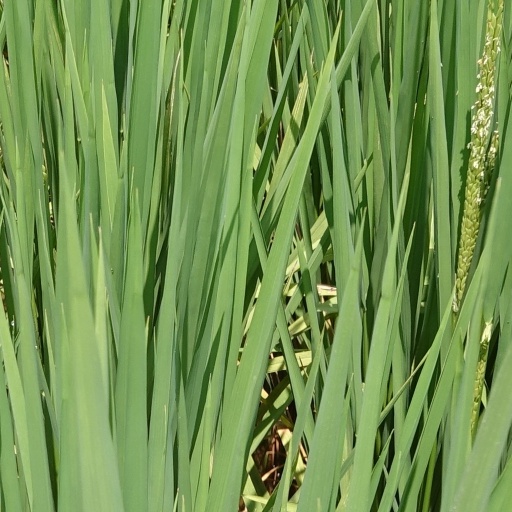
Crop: rice